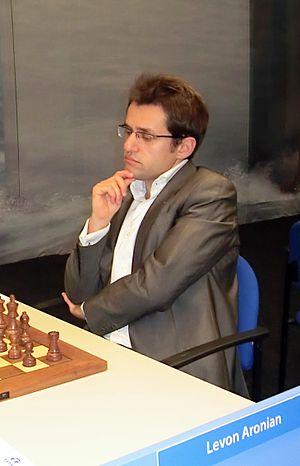
Levon ou Lévon Aronian est un joueur d'échecs arménien, né le 6 octobre 1982 à Erevan.